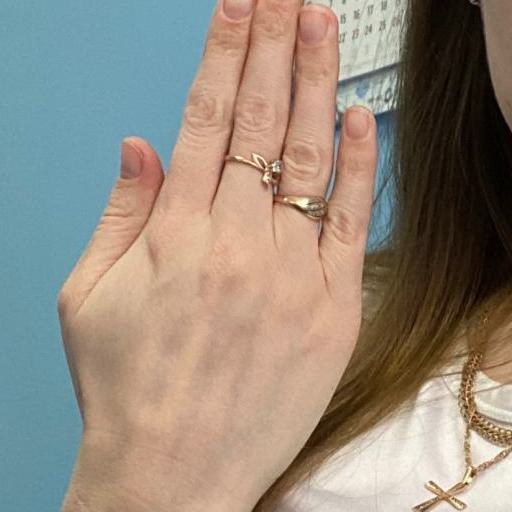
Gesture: stop_inverted